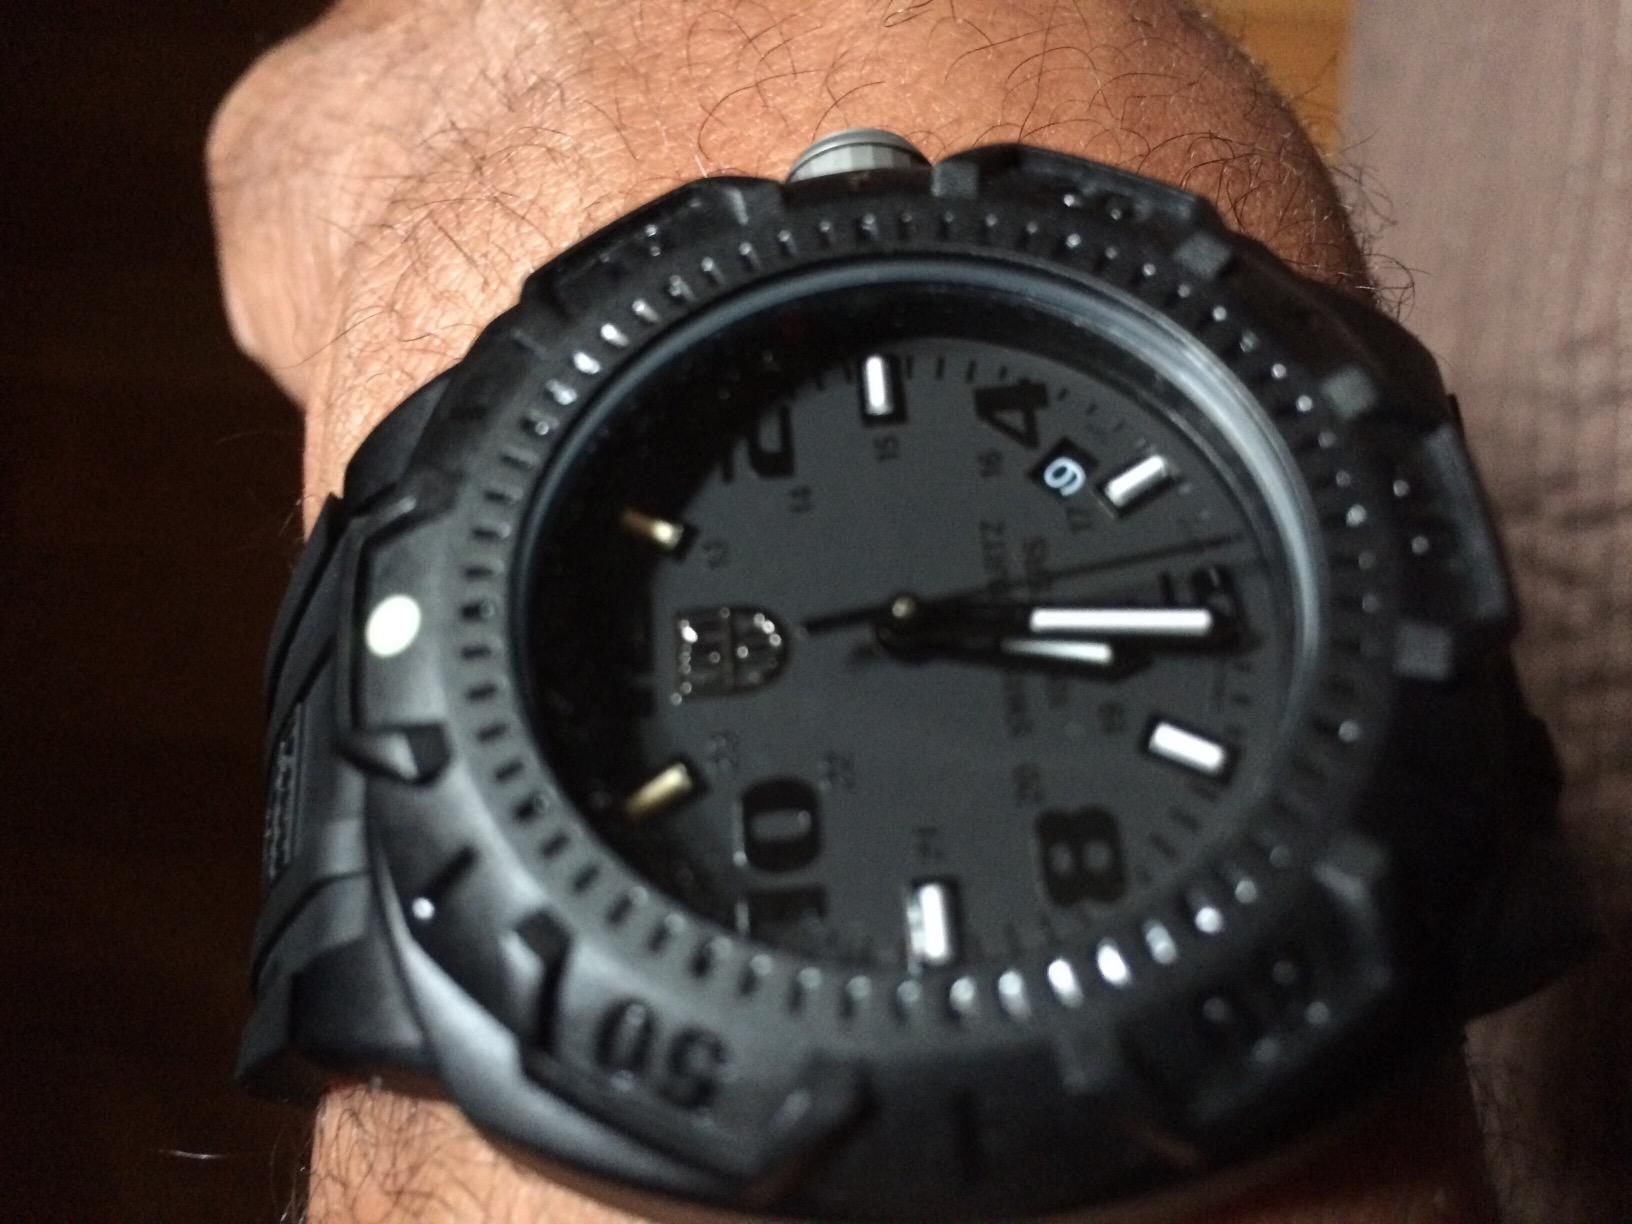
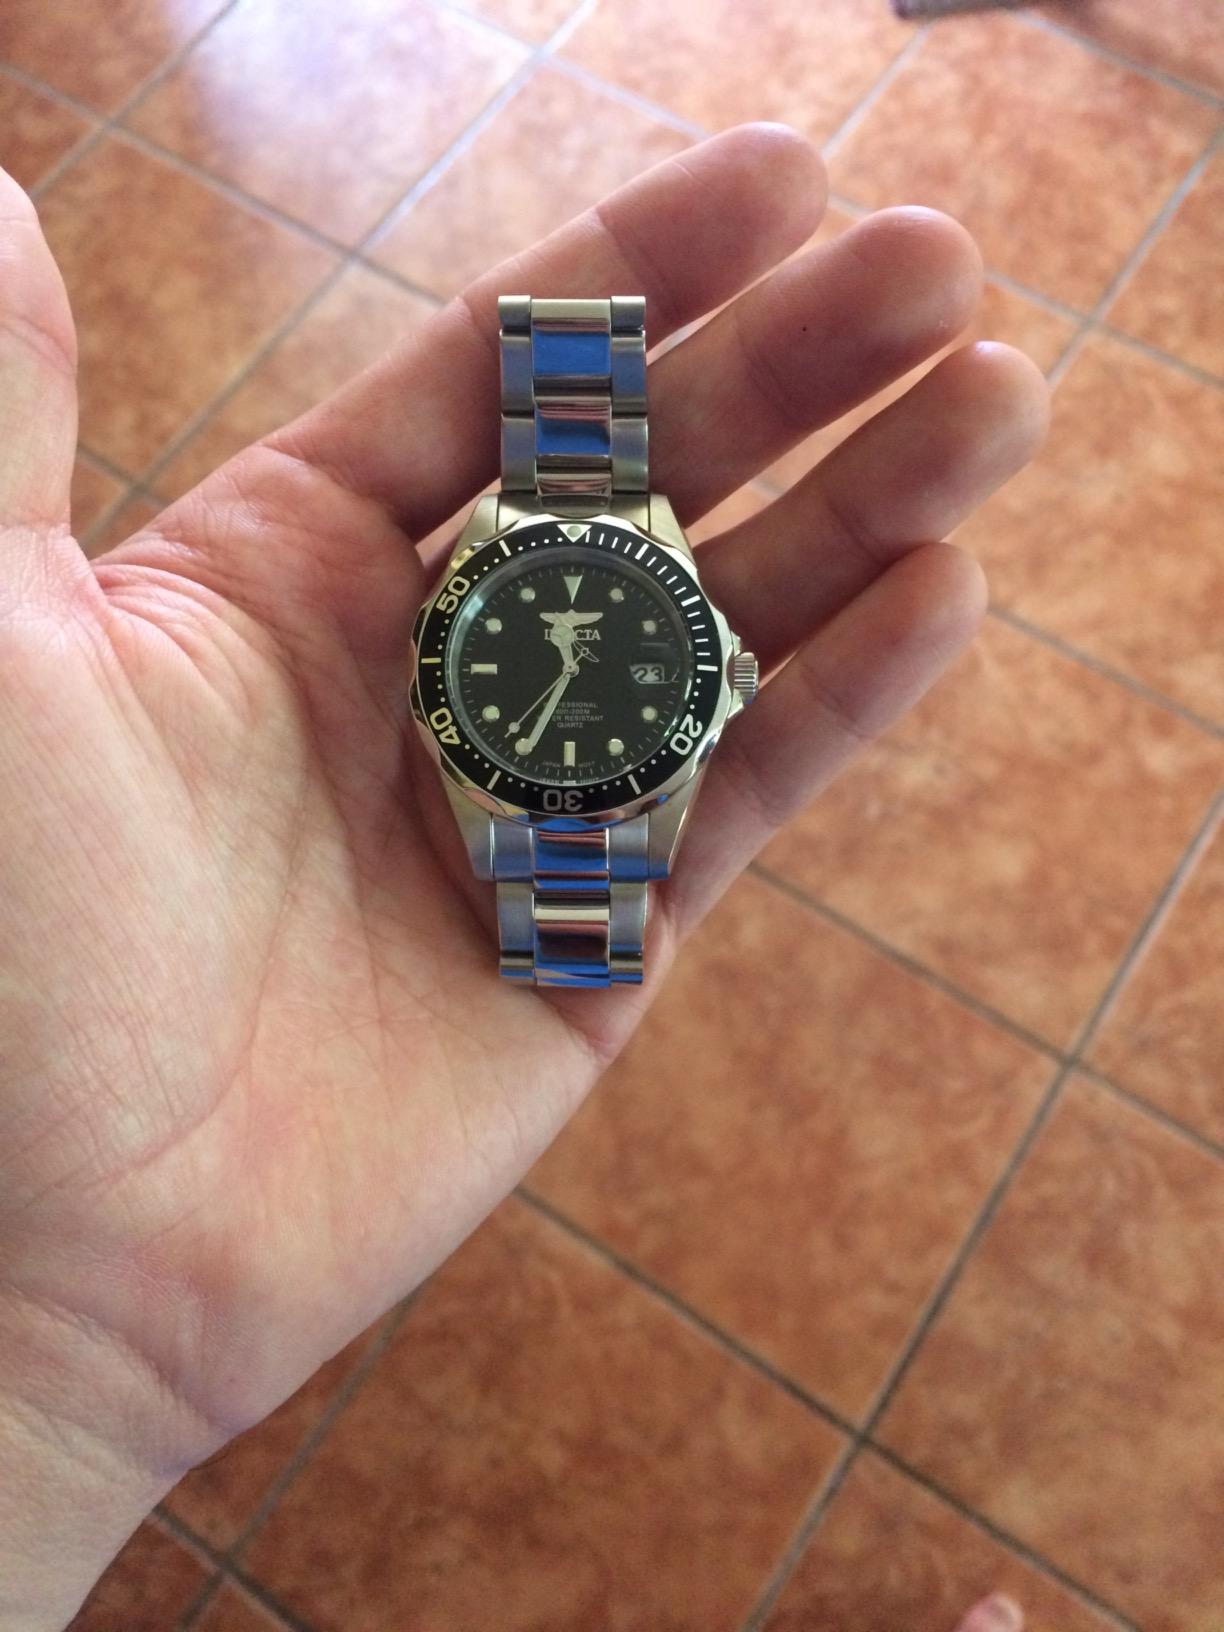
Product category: accessories_watch
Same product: no